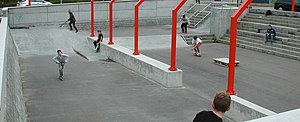
Tommerup Stationsby / Samfund og kultur / Sport
Skaterpark.
Skaterpark / flood water basin
Tommerup Stationsby er en by på det centrale Fyn med 2.498 indbyggere, beliggende i Broholm Sogn. DSB's regionaltog på strækningen Odense-Fredericia stopper i byen. Stationsbyen ligger i Assens Kommune og hører til Region Syddanmark.